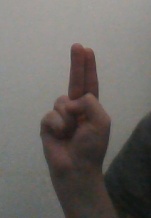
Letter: taa